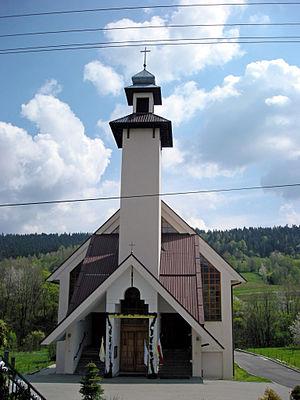
Las est une localité polonaise de la gmina de Ślemień, située dans le powiat de Żywiec en voïvodie de Silésie.